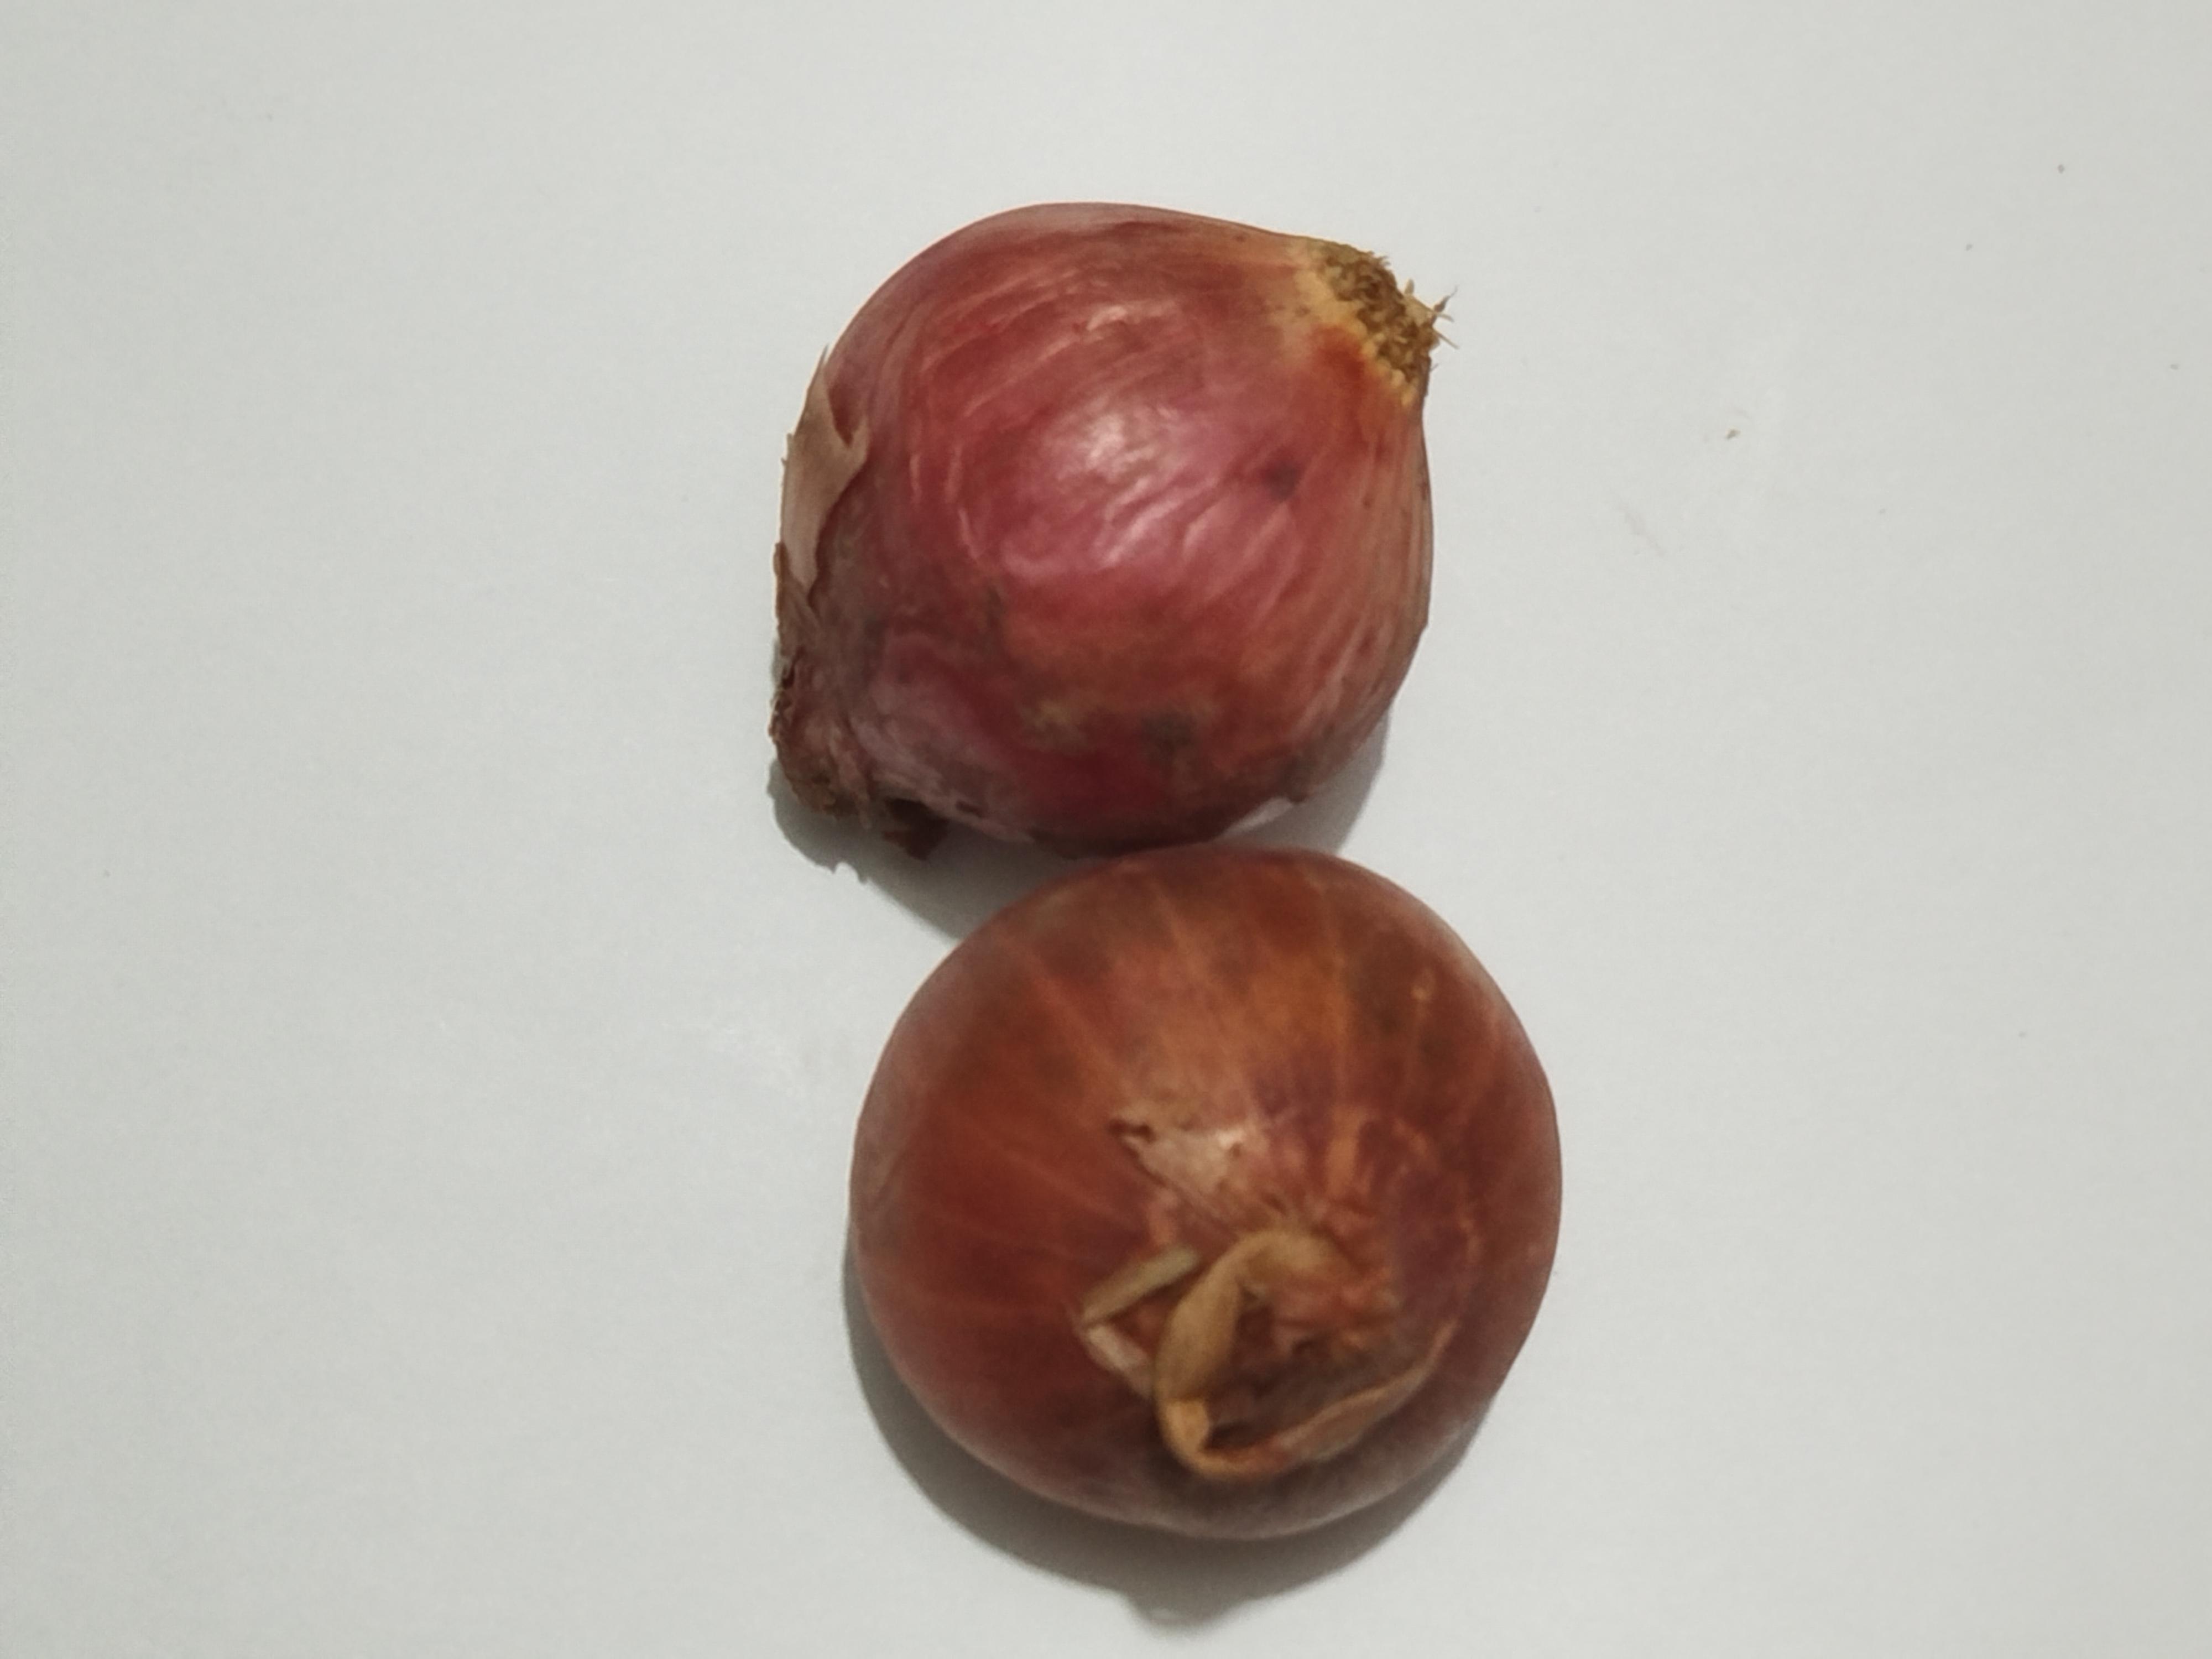
Label: Onion